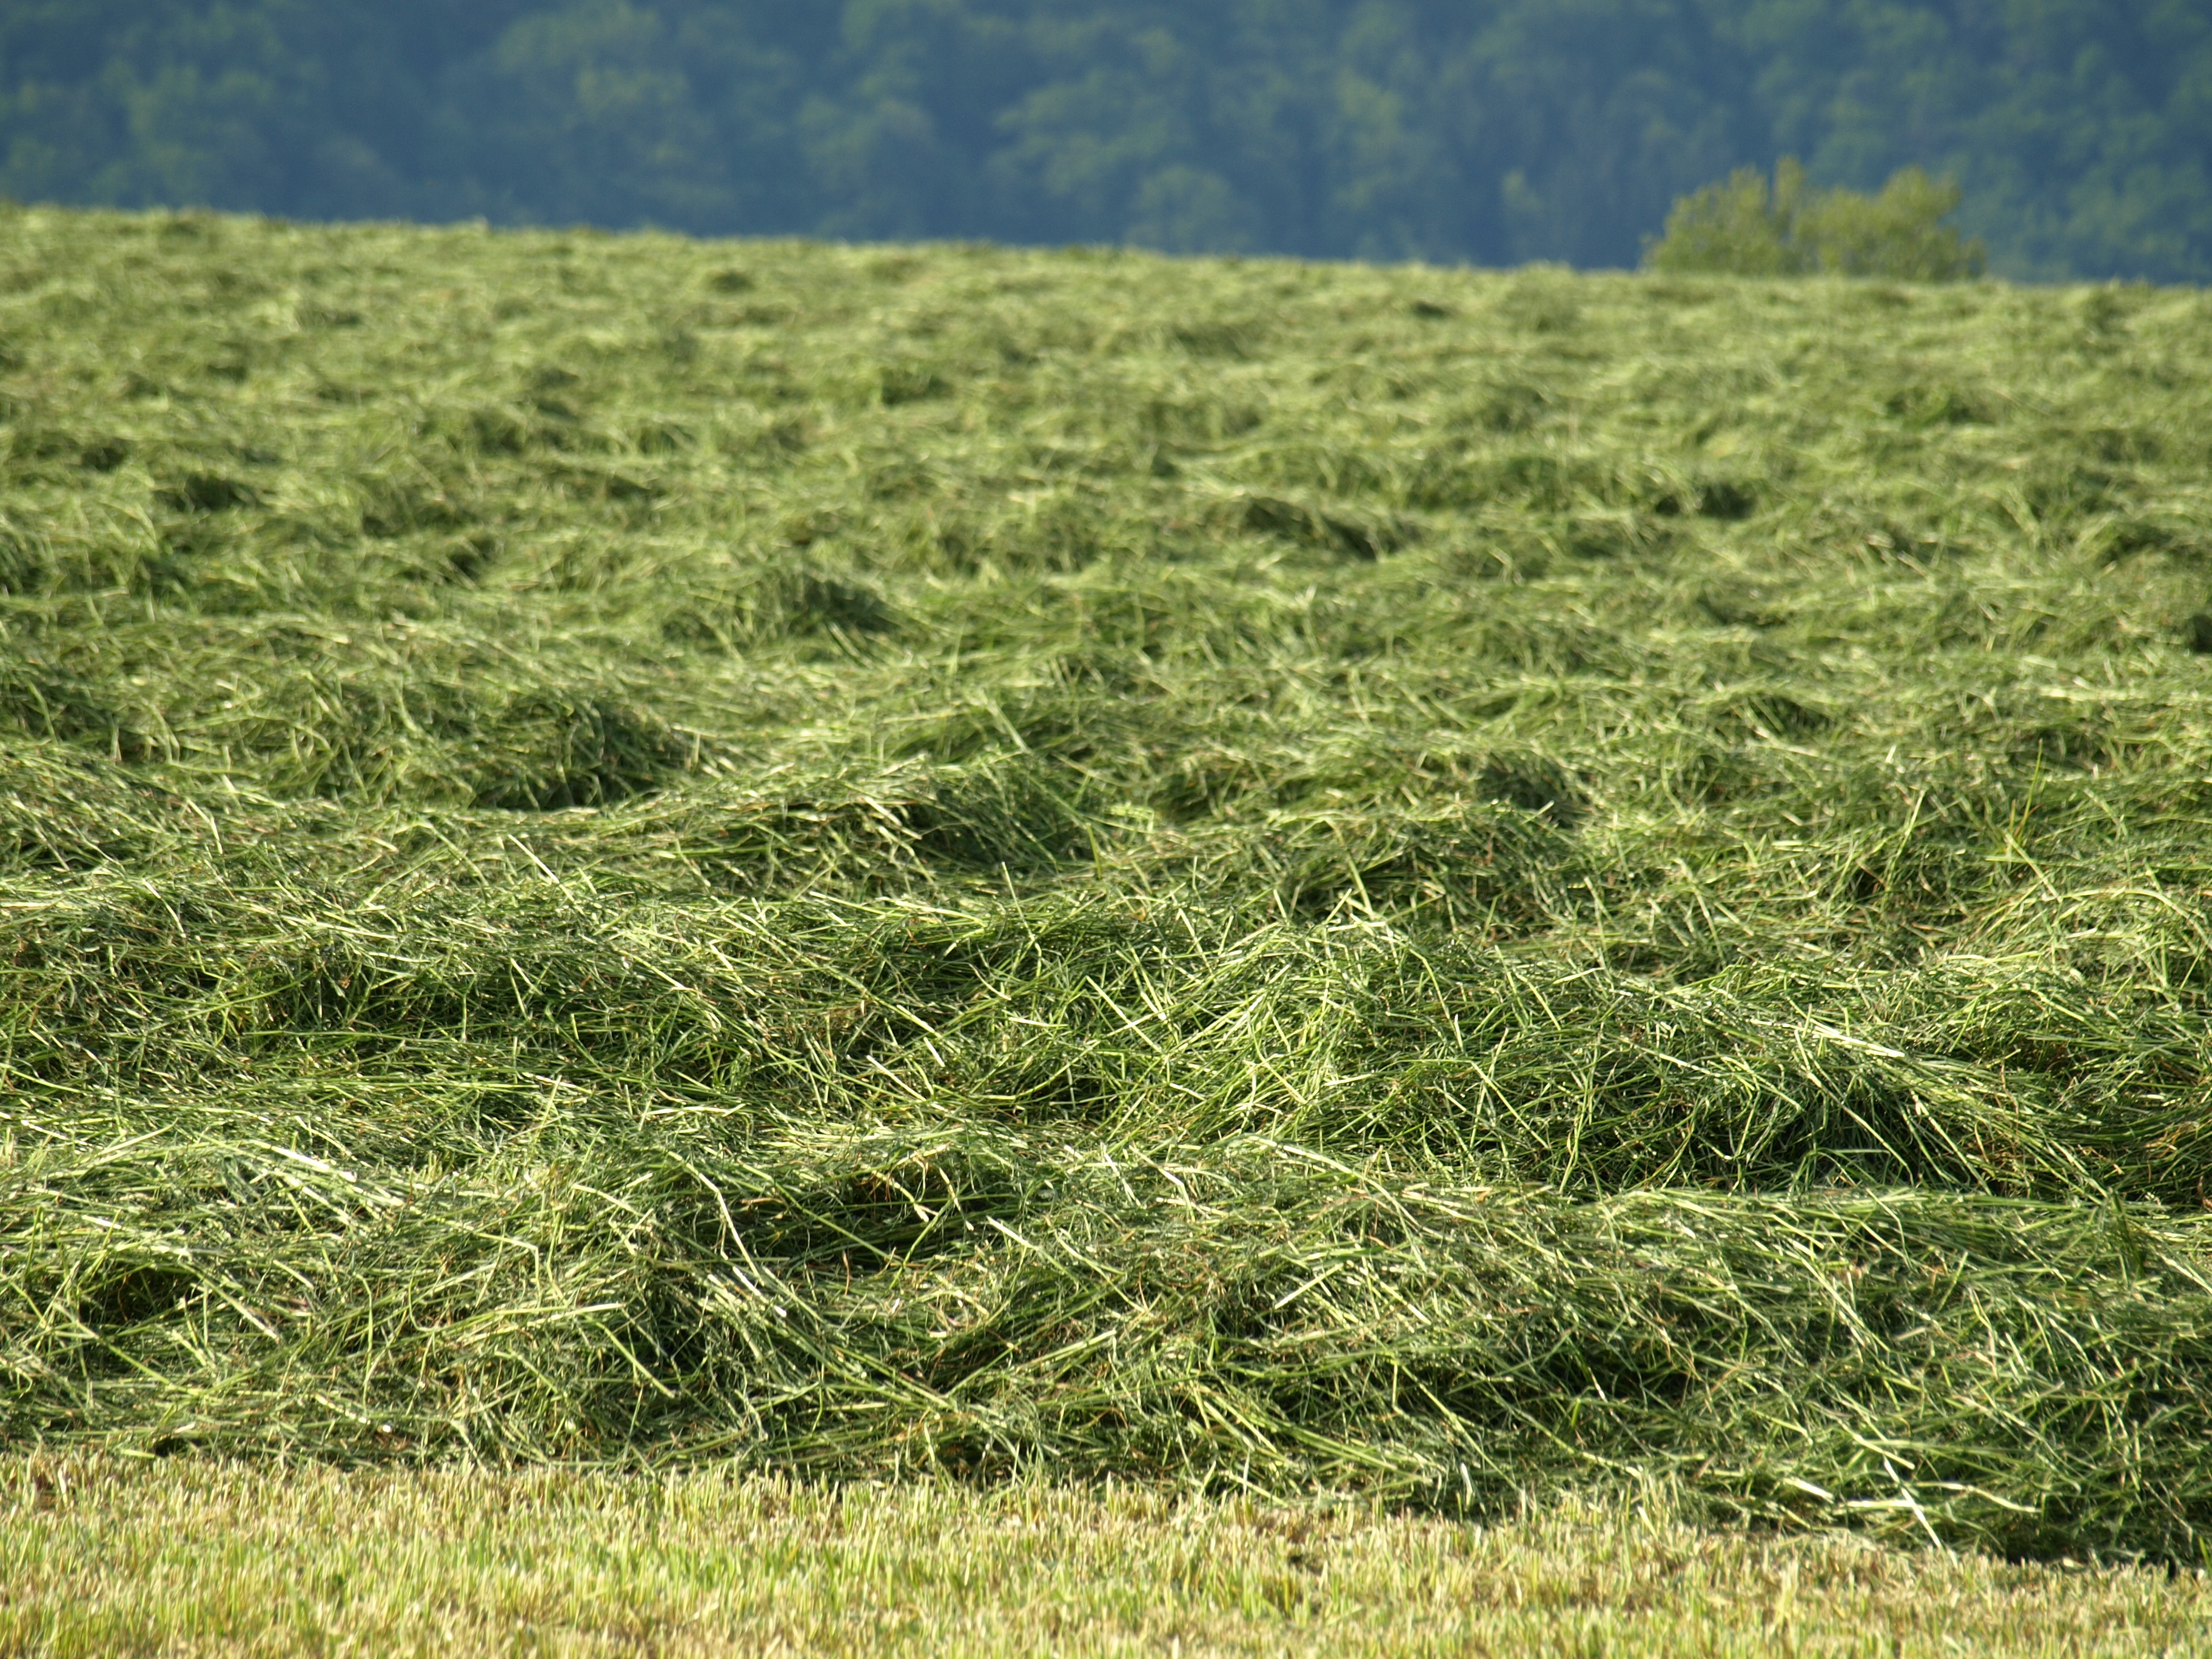
tree, grass, plant, hay, field, lawn, meadow, prairie, flower, green, crop, pasture, soil, agriculture, grassland, vegetation, shrub, plantation, mowed, ecosystem, forage, biome, luftrocknung, rows together meet, grass family, woody plant, land plant